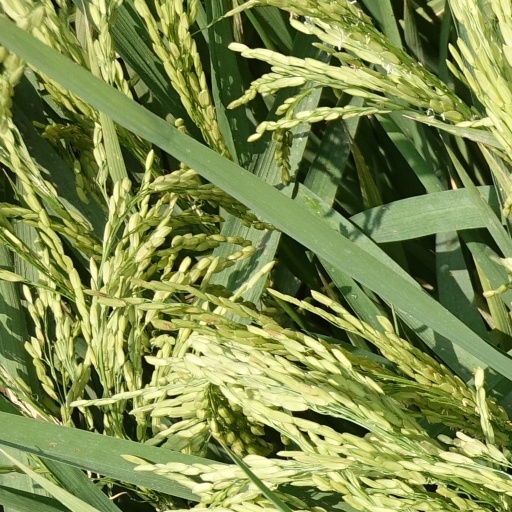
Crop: rice